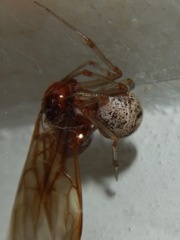
Species: Parasteatoda_tepidariorum